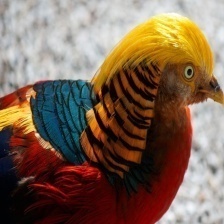
Species: GOLDEN PHEASANT
Scientific name: CHRYSOLOPHUS PICTUS